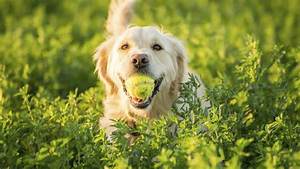
Label: cane